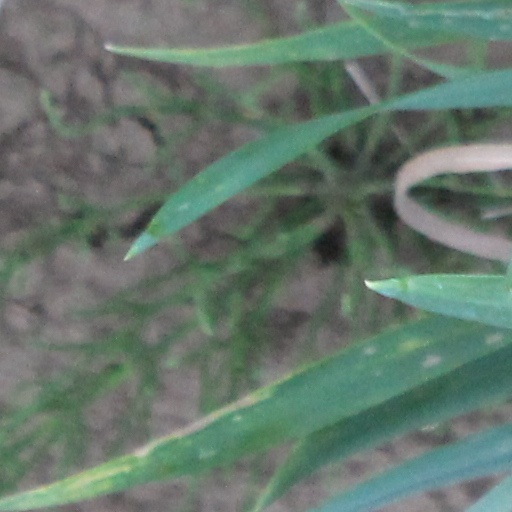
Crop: wheat